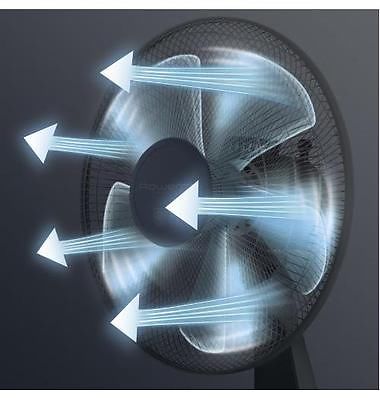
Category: fan